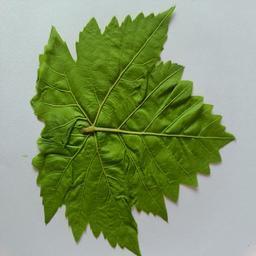
Label: Healthy Leaves